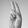
ASL letter: U